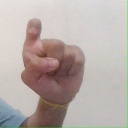
अक्षर: इ